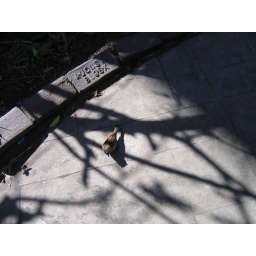
bird in shadow tree